2014 CAF Champions League final

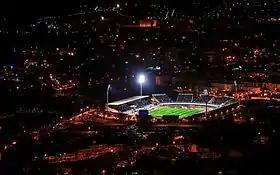
Mustapha Tchaker Stadium hosted the podium where ES Sétif lifted the trophy

The 2014 CAF Champions League Final was the final of the 2014 CAF Champions League, the 50th edition of Africa's premier club football tournament organized by the Confederation of African Football (CAF), and the 18th edition under the current CAF Champions League format.